Ōpihi River

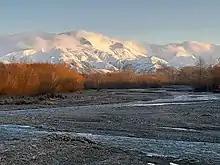
Ōpihi river looking towards the Two Thumb mountain range

The Ōpihi River flows through south Canterbury, in New Zealand's South Island. It has been identified as an Important Bird Area by BirdLife International because it supports breeding colonies of the endangered black-billed gull.